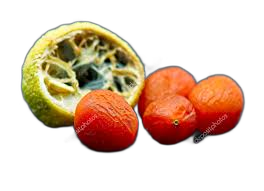
Waste category: biological